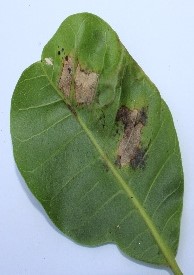
Crop: Cashew
Condition: leaf miner